Cowpea

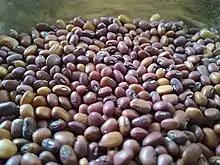
Sea Island red pea a cultivar of cowpea grown by the Gullah people on the Sea islands.

The first written reference of the word 'cowpea' appeared in 1798 in the United States. The name was most likely acquired due to their use as a fodder crop for cows. Black-eyed pea, a common name used for the "unguiculata" cultivar group, describes the presence of a distinctive black spot at the hilum of the seed. Black-eyed peas were first introduced to the southern states in the United States and some early varieties had peas squashed closely together in their pods, leading to the other common names of southern pea and crowder pea.